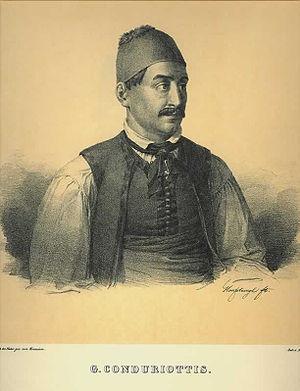
Geórgios Koundouriótis fut un protagoniste de la guerre d'indépendance grecque et un homme d'État grec. Il fut Premier ministre en 1848.